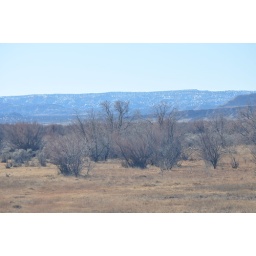
I didn't see the bird in the picture until after I got home and transferred it to my computer.